Pennine Way

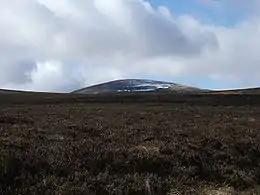
The Cheviot in Northumberland is ascended as part of the official trail.

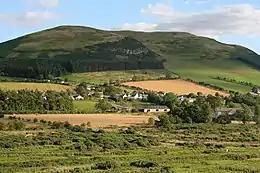
Kirk Yetholm in southern Scotland, the traditional end point of the Pennine Way.

The Pennine Way has attracted a number of writers over the years, including Tom Stephenson, who wrote the first official guidebook. A popular guide was written and illustrated by the writer Alfred Wainwright, whose offer to buy a pint (reduced to half-pint in 1979) of beer or lemonade at the Border Hotel in Kirk Yetholm for anyone who finished the Pennine Way in one continuous journey is estimated to have cost him up to £15,000 by his death in 1991. The National Trail Guide contains a description of the route, GPS waypoints and 1:25000 maps of the entire walk.